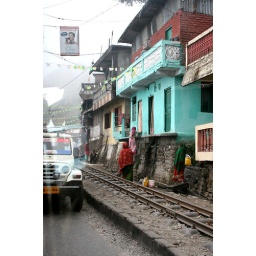
08/02/08: colourful home in one of mountain towns